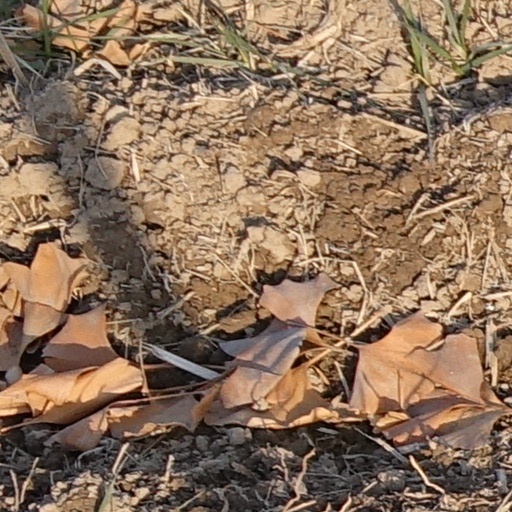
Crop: wheat